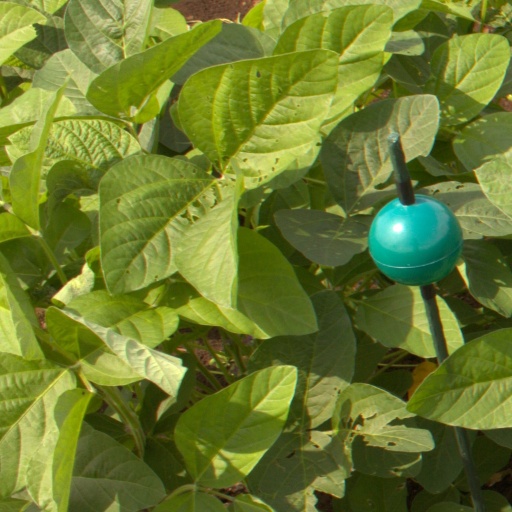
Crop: soybean